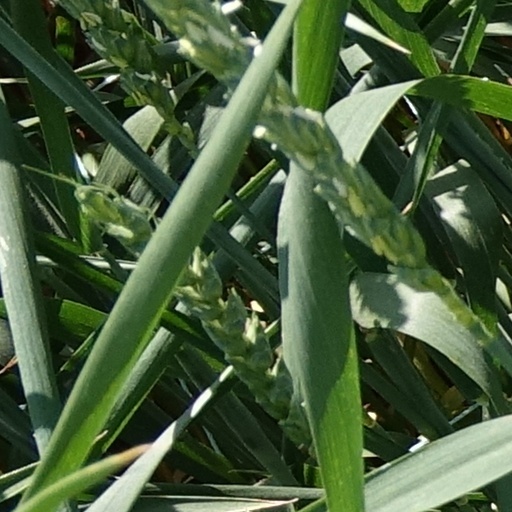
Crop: wheat